USS Conner (DD-72)

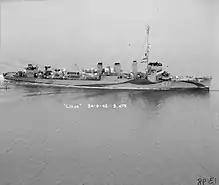
HMS "Leeds"

The destroyer was transferred to the United Kingdom and commissioned in the Royal Navy as HMS "Leeds" on 23 October 1940, the day of her transfer.